Wittenbergplatz (Berlin U-Bahn)

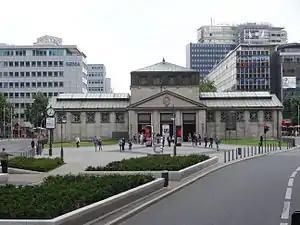
Entrance building

Wittenbergplatz is a Berlin U-Bahn station on lines U1, U2, and U3. The station is located at the Wittenbergplatz square in Berlin's City West area, in the northwestern corner of the Schöneberg neighbourhood. It is the only U-Bahn station in the city with five adjacent tracks and three platforms. The station building, erected in 1911–1913 according to plans designed by Alfred Grenander, is listed as an architectural monument.